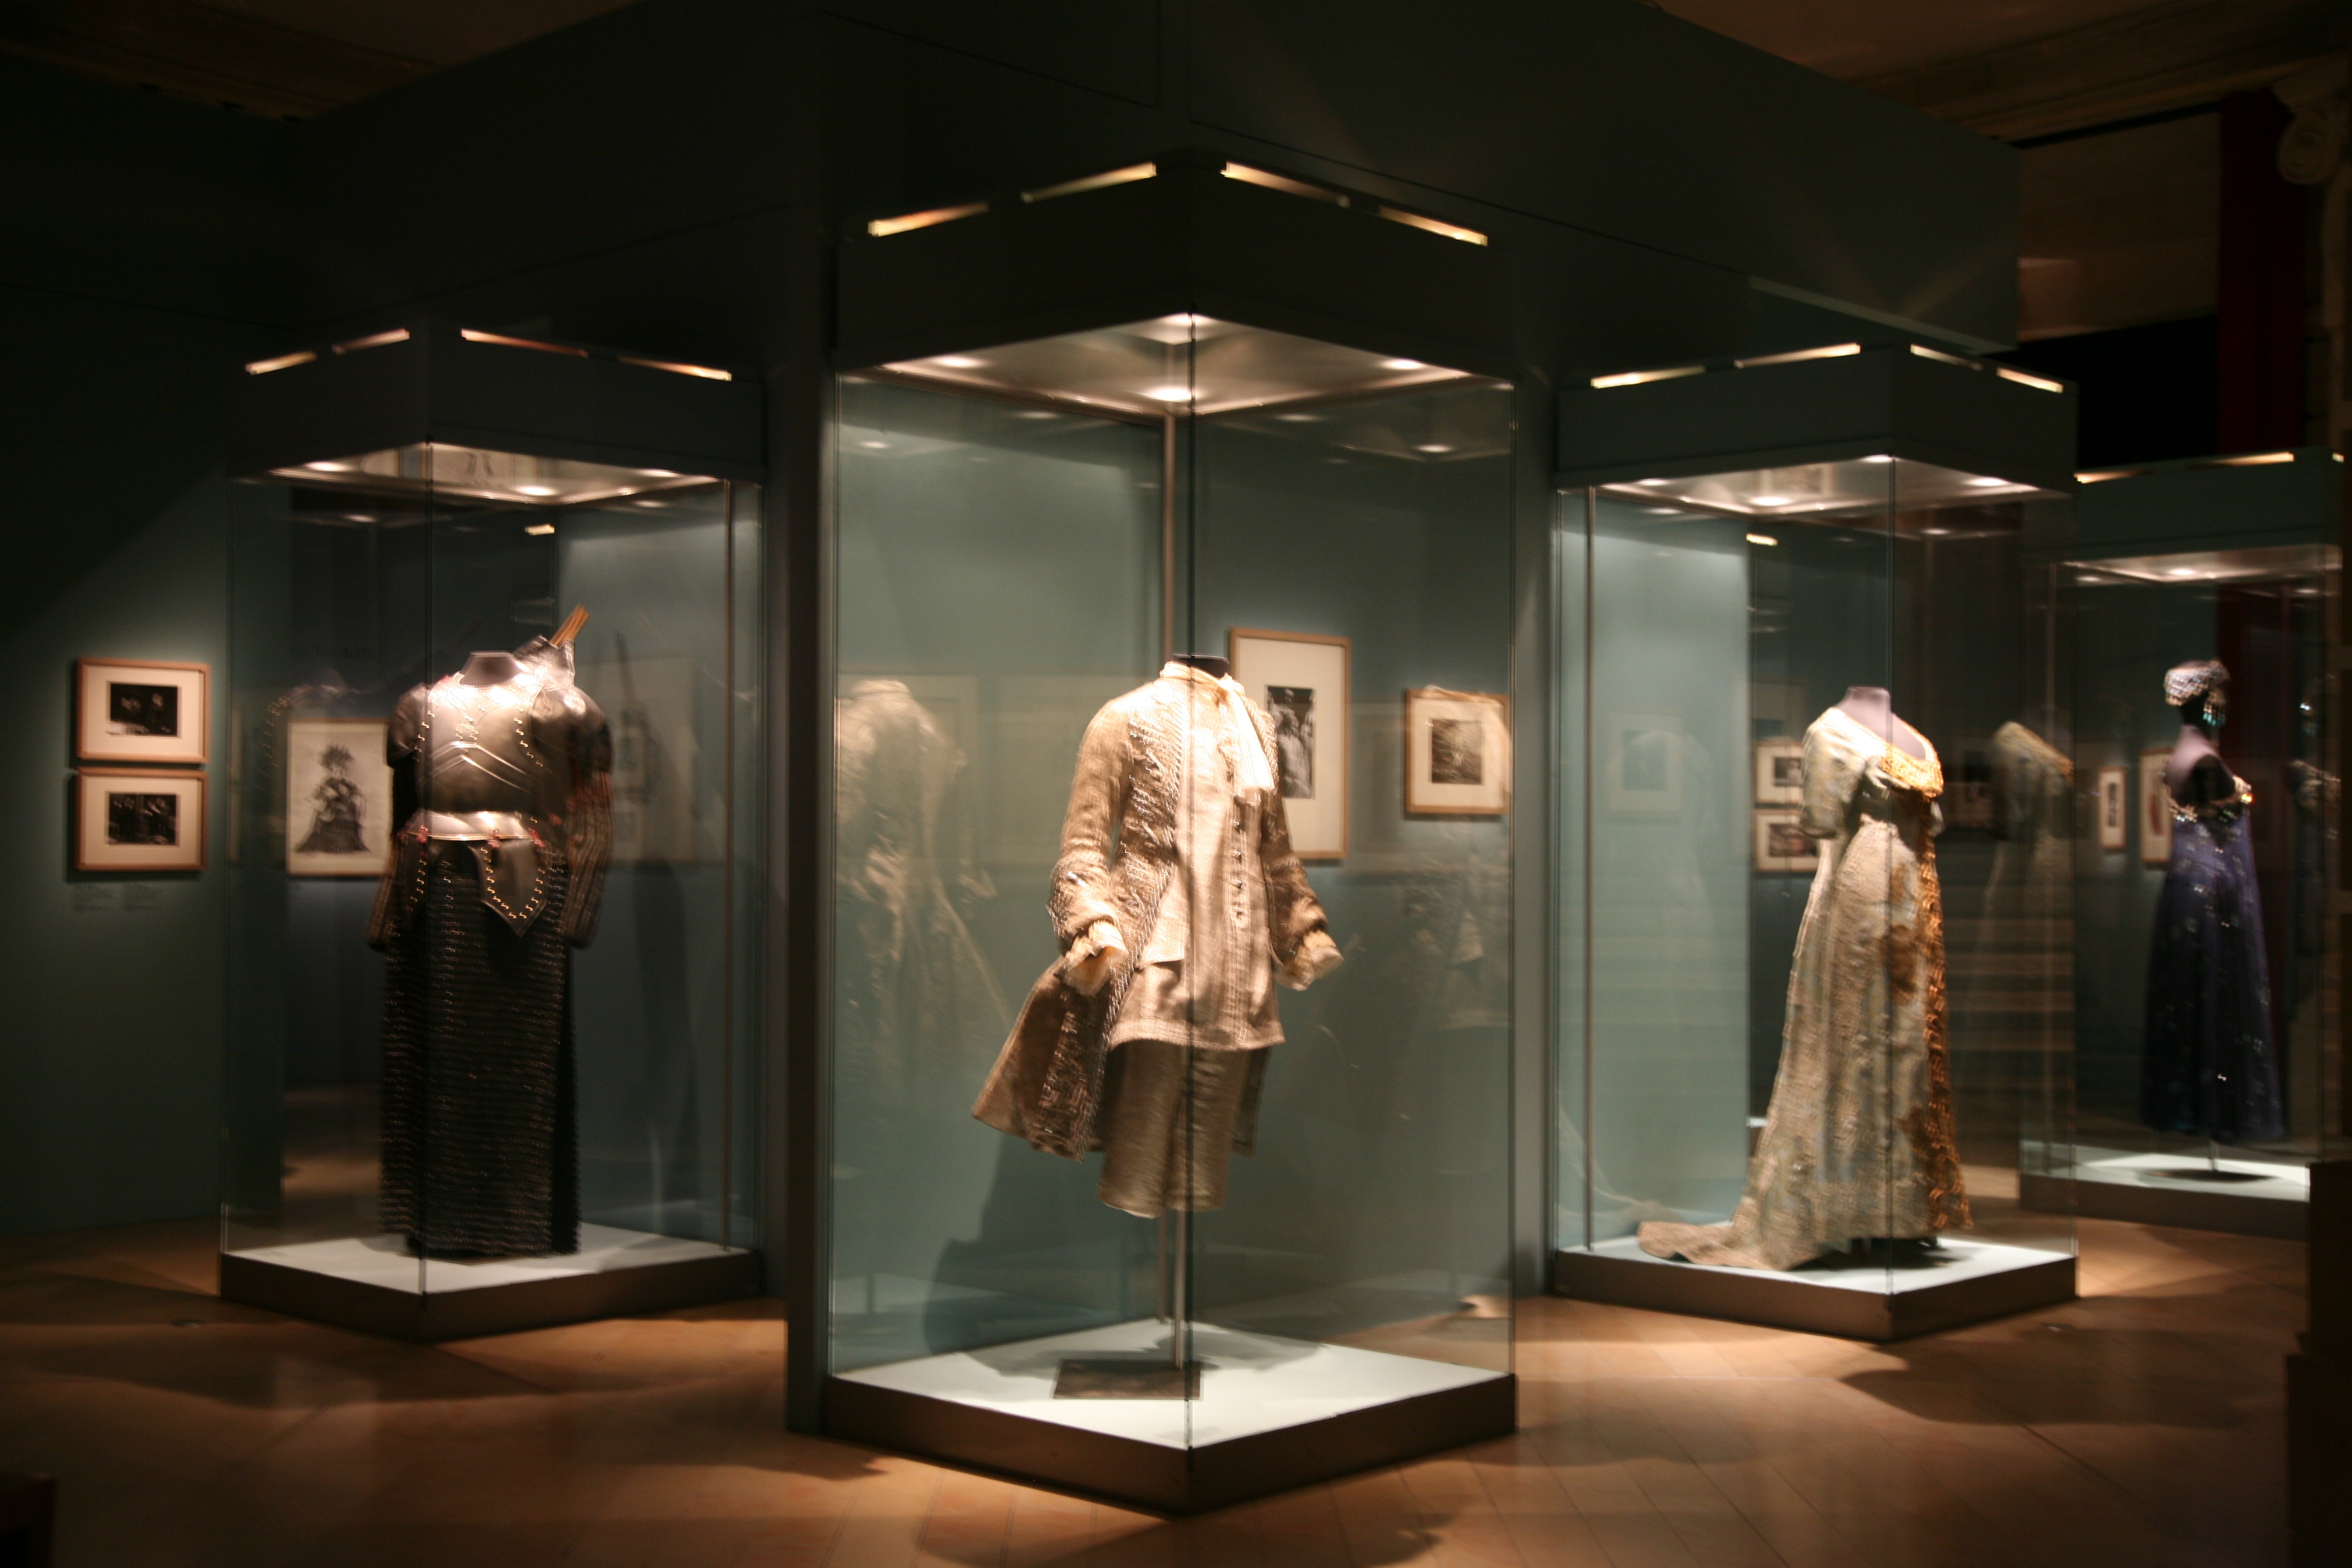
paris, museum, opera, boutique, art, exposition, bnf, tourist attraction, exhibition, retail, palaisgarnier, operadeparis, liebermann, rolfliebermann, art gallery, art exhibition, display window